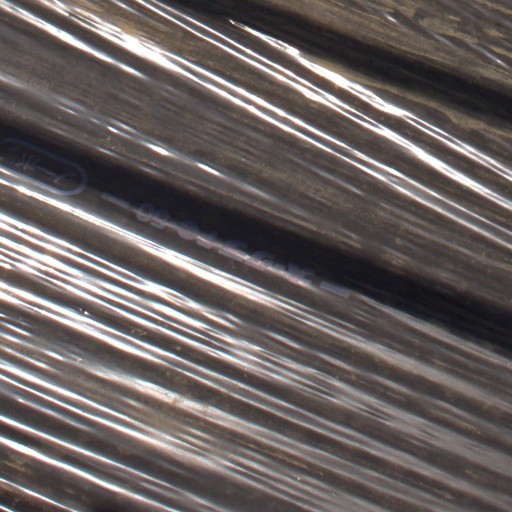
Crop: Jerusalem artichoke